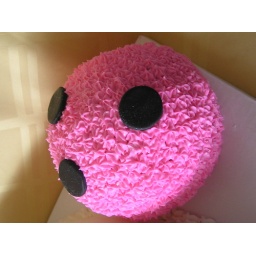
Close-Up of bowling bowl cake. Frosted in pink tinted buttercream frosting and embellished with fondant circles.